All Quiet on the Western Front

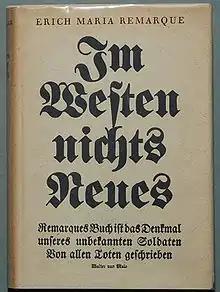
First edition cover

All Quiet on the Western Front is a semi-autobiographical novel by Erich Maria Remarque, a German veteran of World War I. The book describes the German soldiers' extreme physical and mental trauma during the war as well as the detachment from civilian life felt by many upon returning home from the war. It is billed by some as "the greatest war novel of all time".